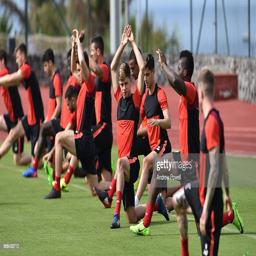
person during a training session .